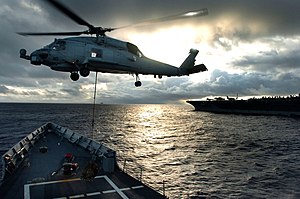
MH-60R Seahawk / Produktion
MH-60R Strikehawk
MH-60R Seahawk fra Sikorsky og Lockheed Martin er en fleksibel multimissions helikopter baseret på den velkendte amerikanske UH-60 Black Hawk og er et medlem af Sikorskys S-70 familie. MH-60R Seahawk har været operativ siden 2006 og er nu den bærende enhed i den amerikanske flådes helikopterplan for det 21. århundrede.